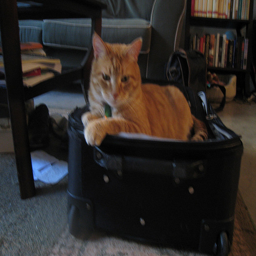
An out of focus picture of a cat in an open piece of luggage
an orange and white cat sitting on top of a black suitcase
An orange cat laying in a piece of luggage.
A can lying down in a black rolling suitcase.
An orange cat relaxes in its owners luggage.